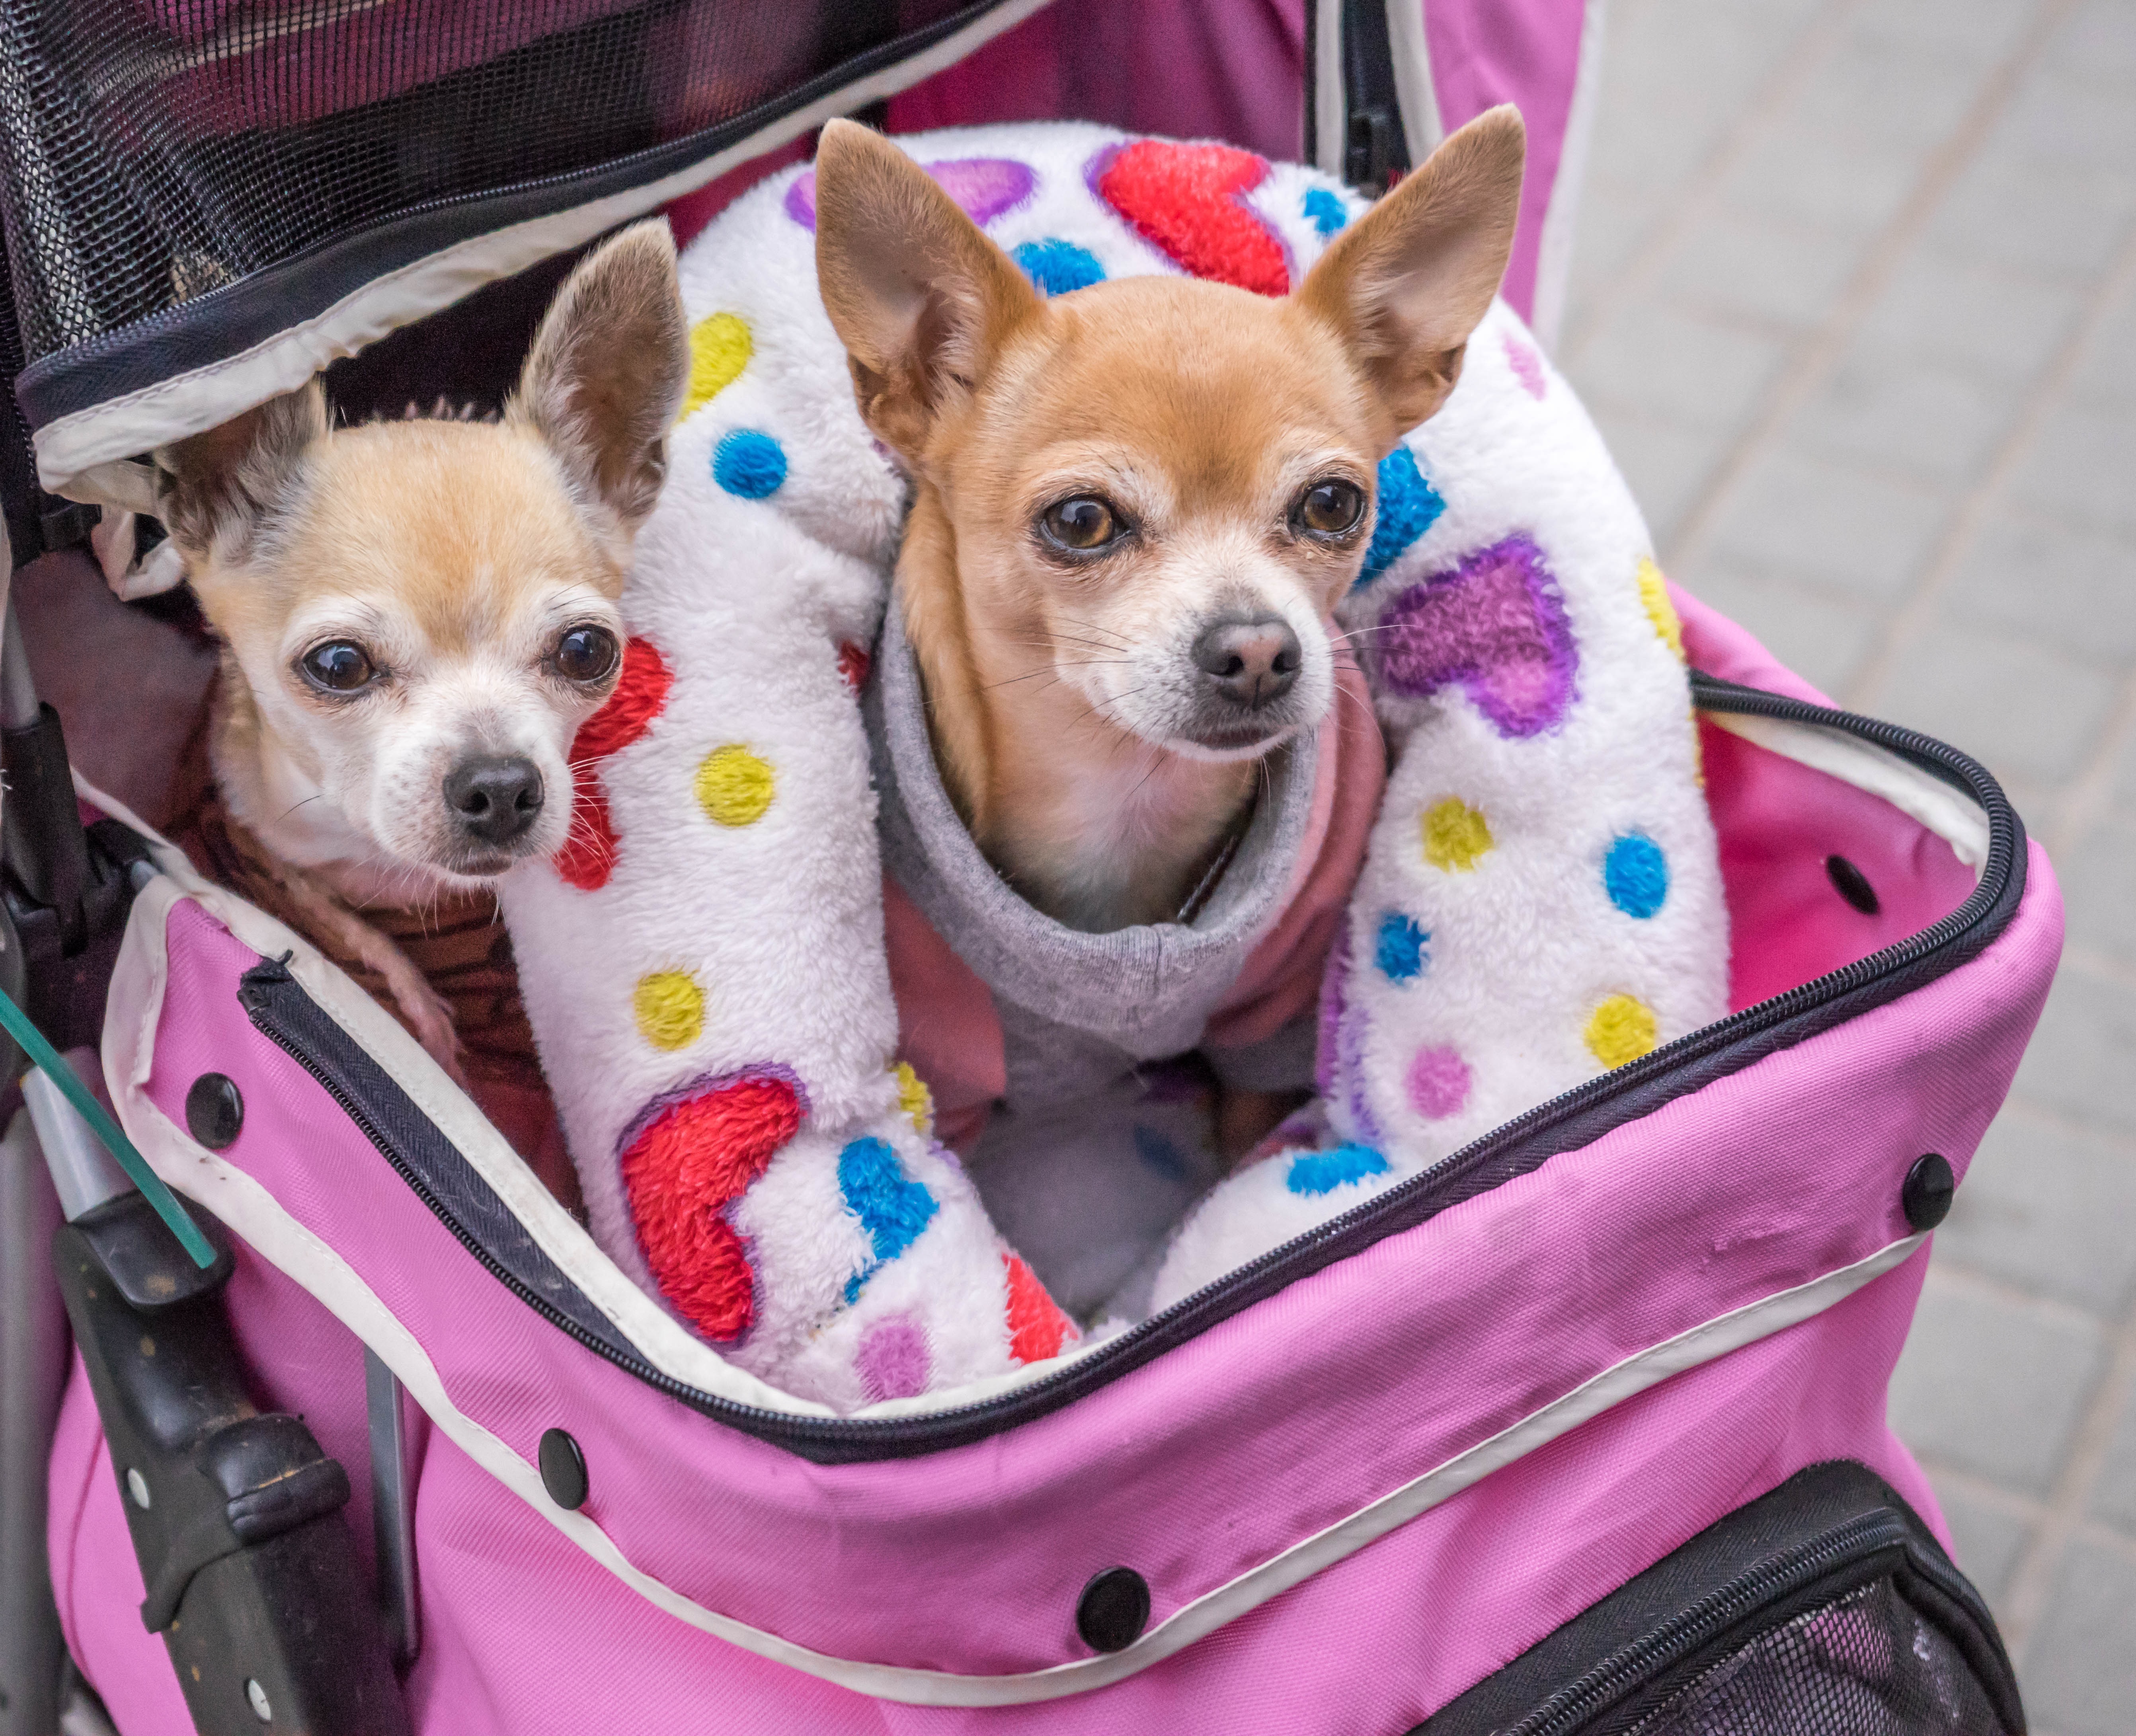
dog, animal, cute, canine, looking, love, pet, small, brown, mammal, friend, dogs, happy, furry, little, chihuahua, funny, carriage, domestic, companion, happy dog, chihuahuas, dog like mammal